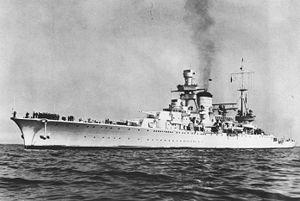
Le croiseur ARA Veinticinco de Mayo (C-2) est un croiseur lourd argentin de la classe Veinticinco de Mayo. Il commence sa construction à Livourne et à Gênes dès 1927 mais il n'entre en service qu'en 1931 après avoir été acheté par la Marine argentine. Il sera démoli le 2 mars 1962.
La classe Trento est une classe de croiseurs lourds de la Regia Marina, construits à la fin des années 1920. Les trois navires initiaux, le Trento, le Trieste et le Bolzano, sacrifient le blindage au profit de la rapidité et sont donc relativement peu cuirassés par rapport aux autres navires de mêmes dimensions. Durant la Seconde Guerre mondiale, les trois croiseurs participent à la plupart des batailles de la marine italienne telles que les batailles du cap Teulada, de Punta Stilo, de Tarente et du cap Matapan. Ils sont coulés entre 1942 et 1944. La classe Zara, construite au début des années 1930, succède à la classe Trento.